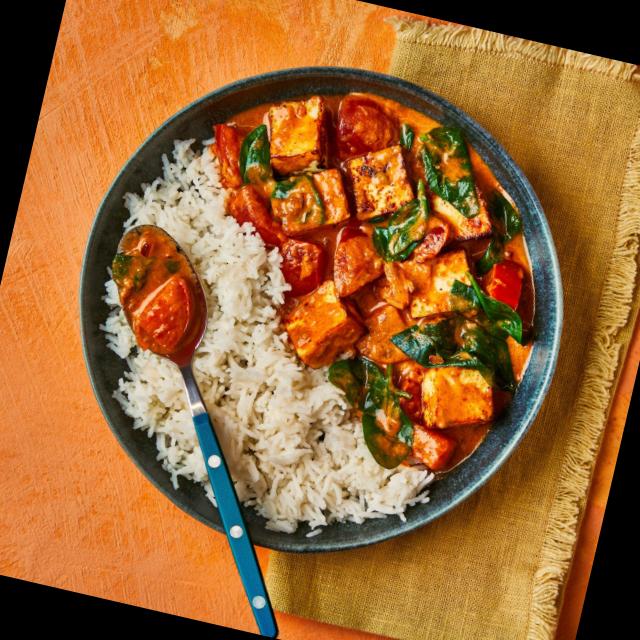
Dish: white_rice